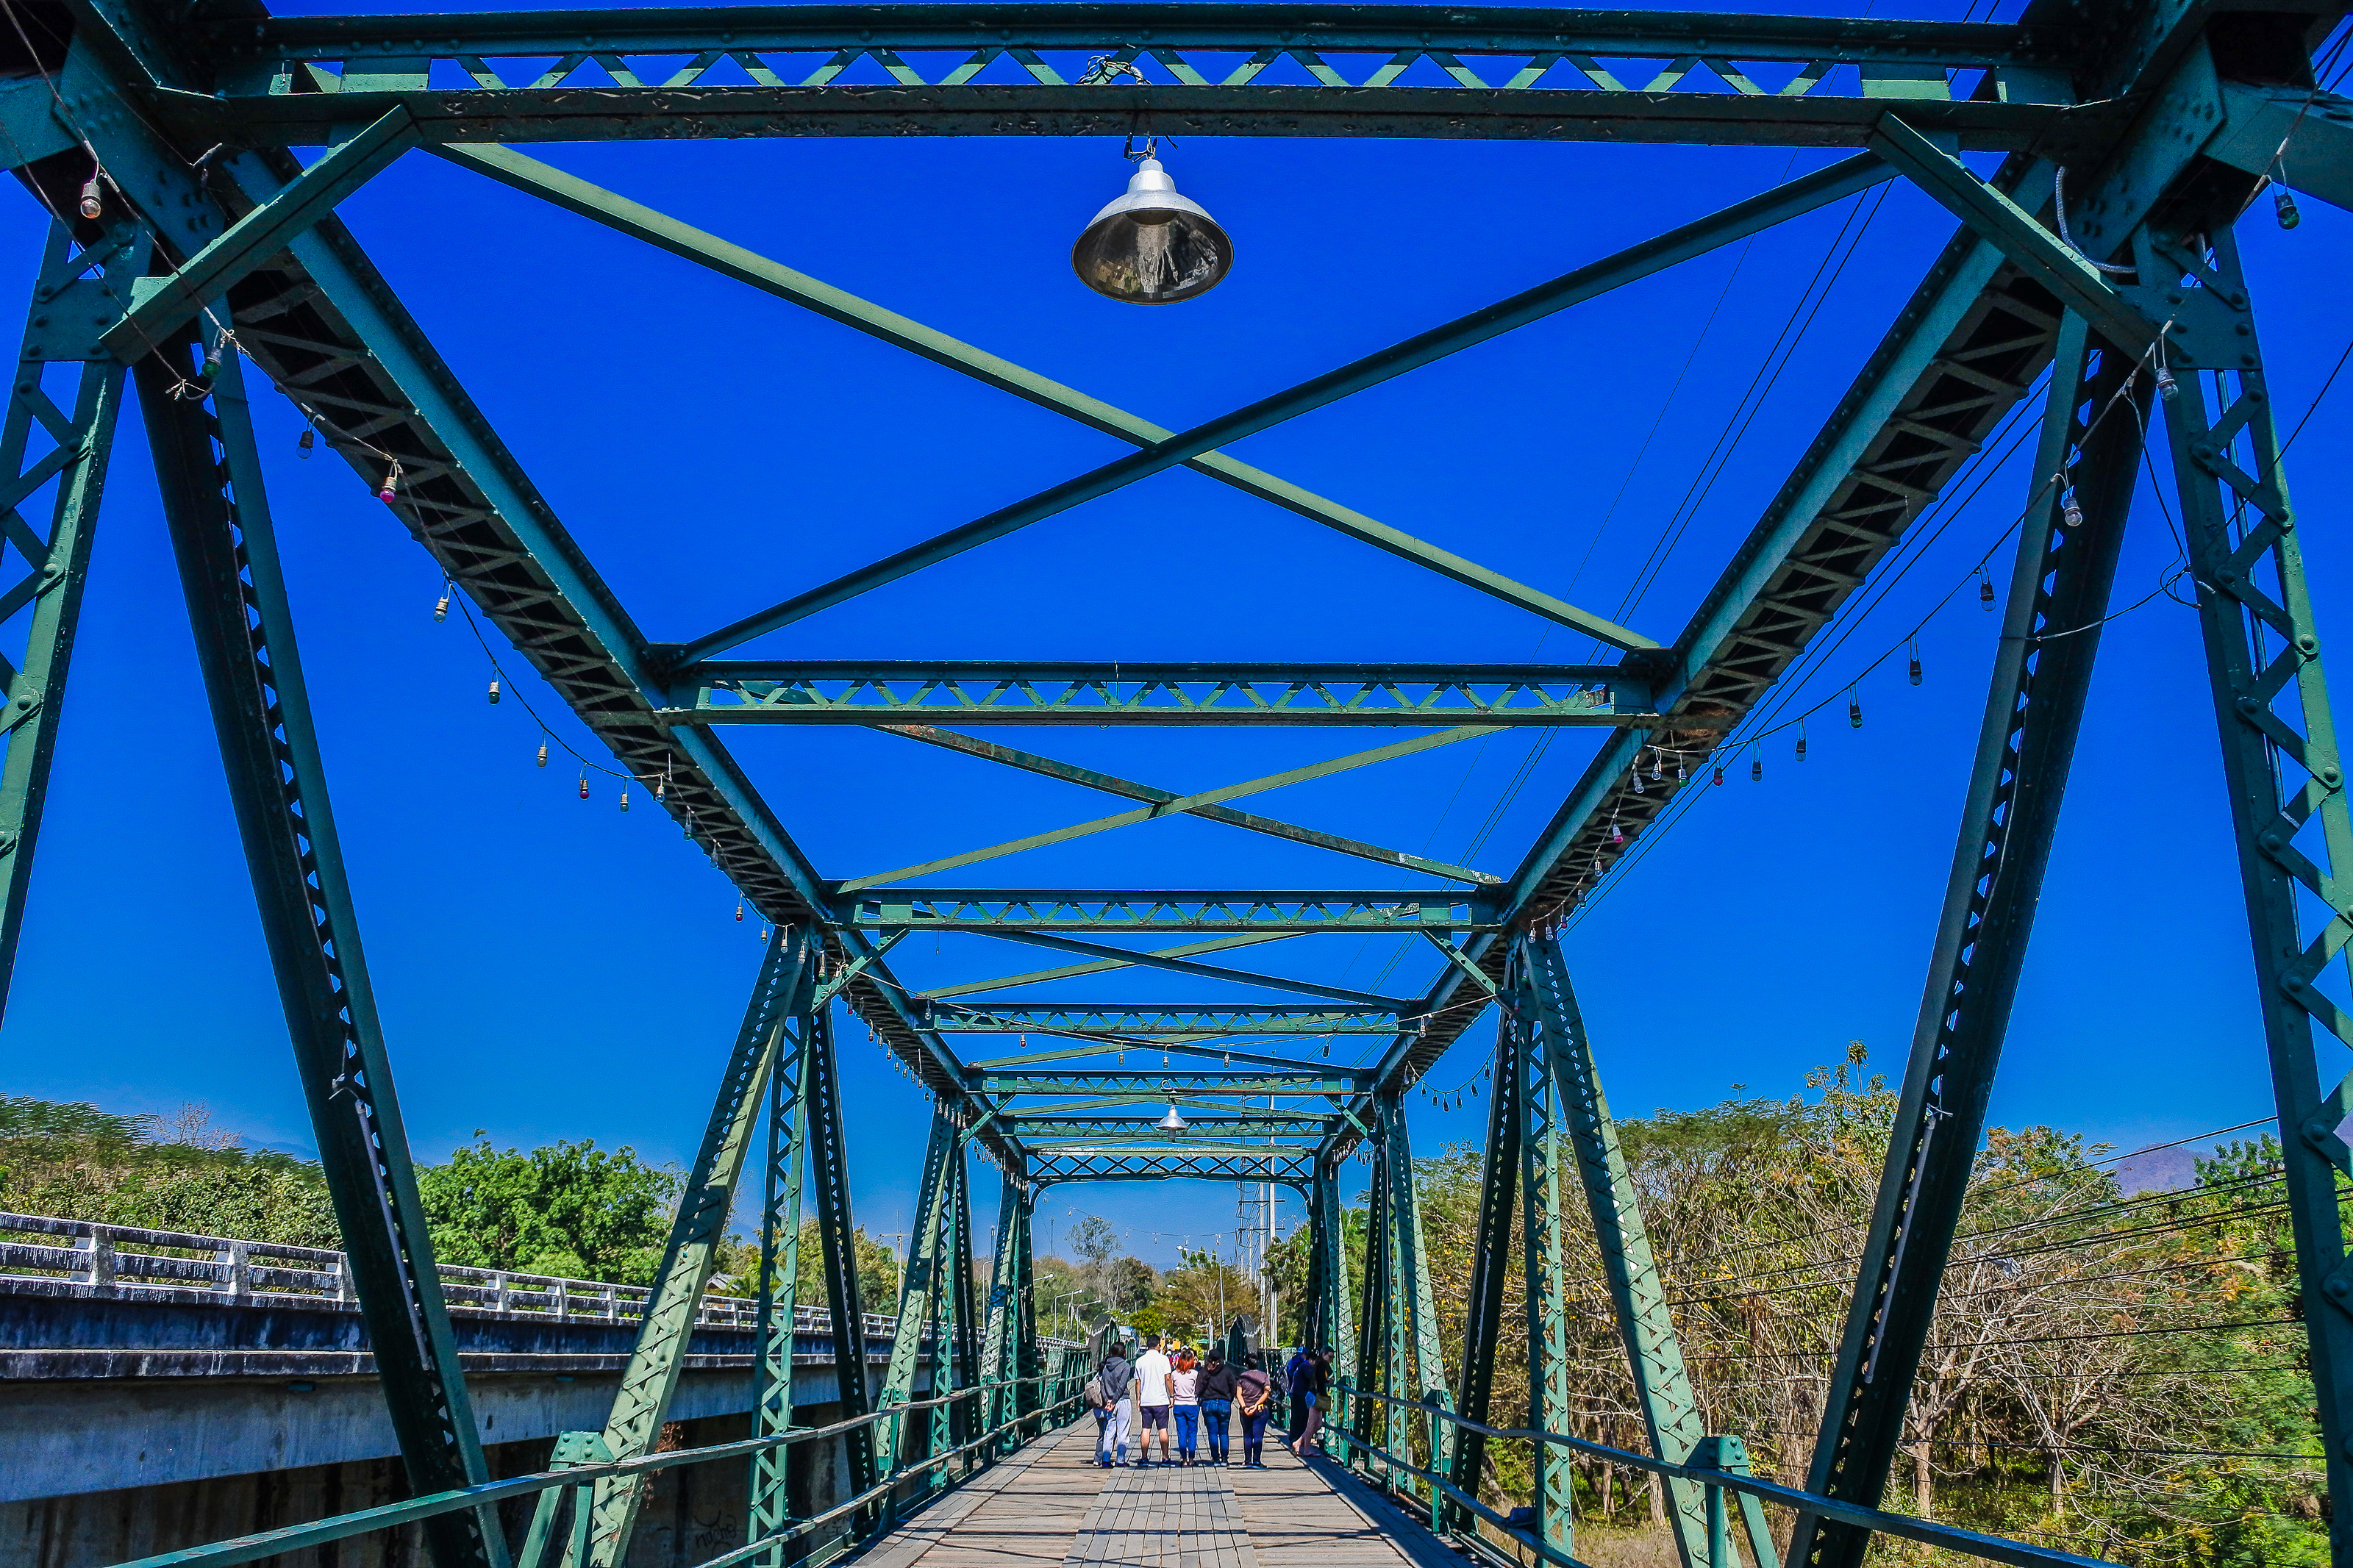
country, steel, line, rural, historical, tourism, scenic, building, scene, tourist, beautiful, rust, trip, modern, road, design, thailand, construction, pai, perspective, maehongson, track, architecture, traffic, old, asia, metal, history, northern thailand, water, structure, way, transportation, attraction, mystery, route, urban, iron, bridge, river, travel, landscape, truss bridge, blue, landmark, girder bridge, sky, suspension bridge, symmetry, fixed link, nonbuilding structure, infrastructure, bailey bridge, cantilever bridge, trestle, transporter bridge